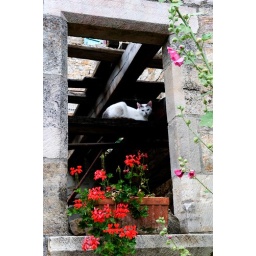
An old house with a cat in Bruniquel a small medieval village in the south of France